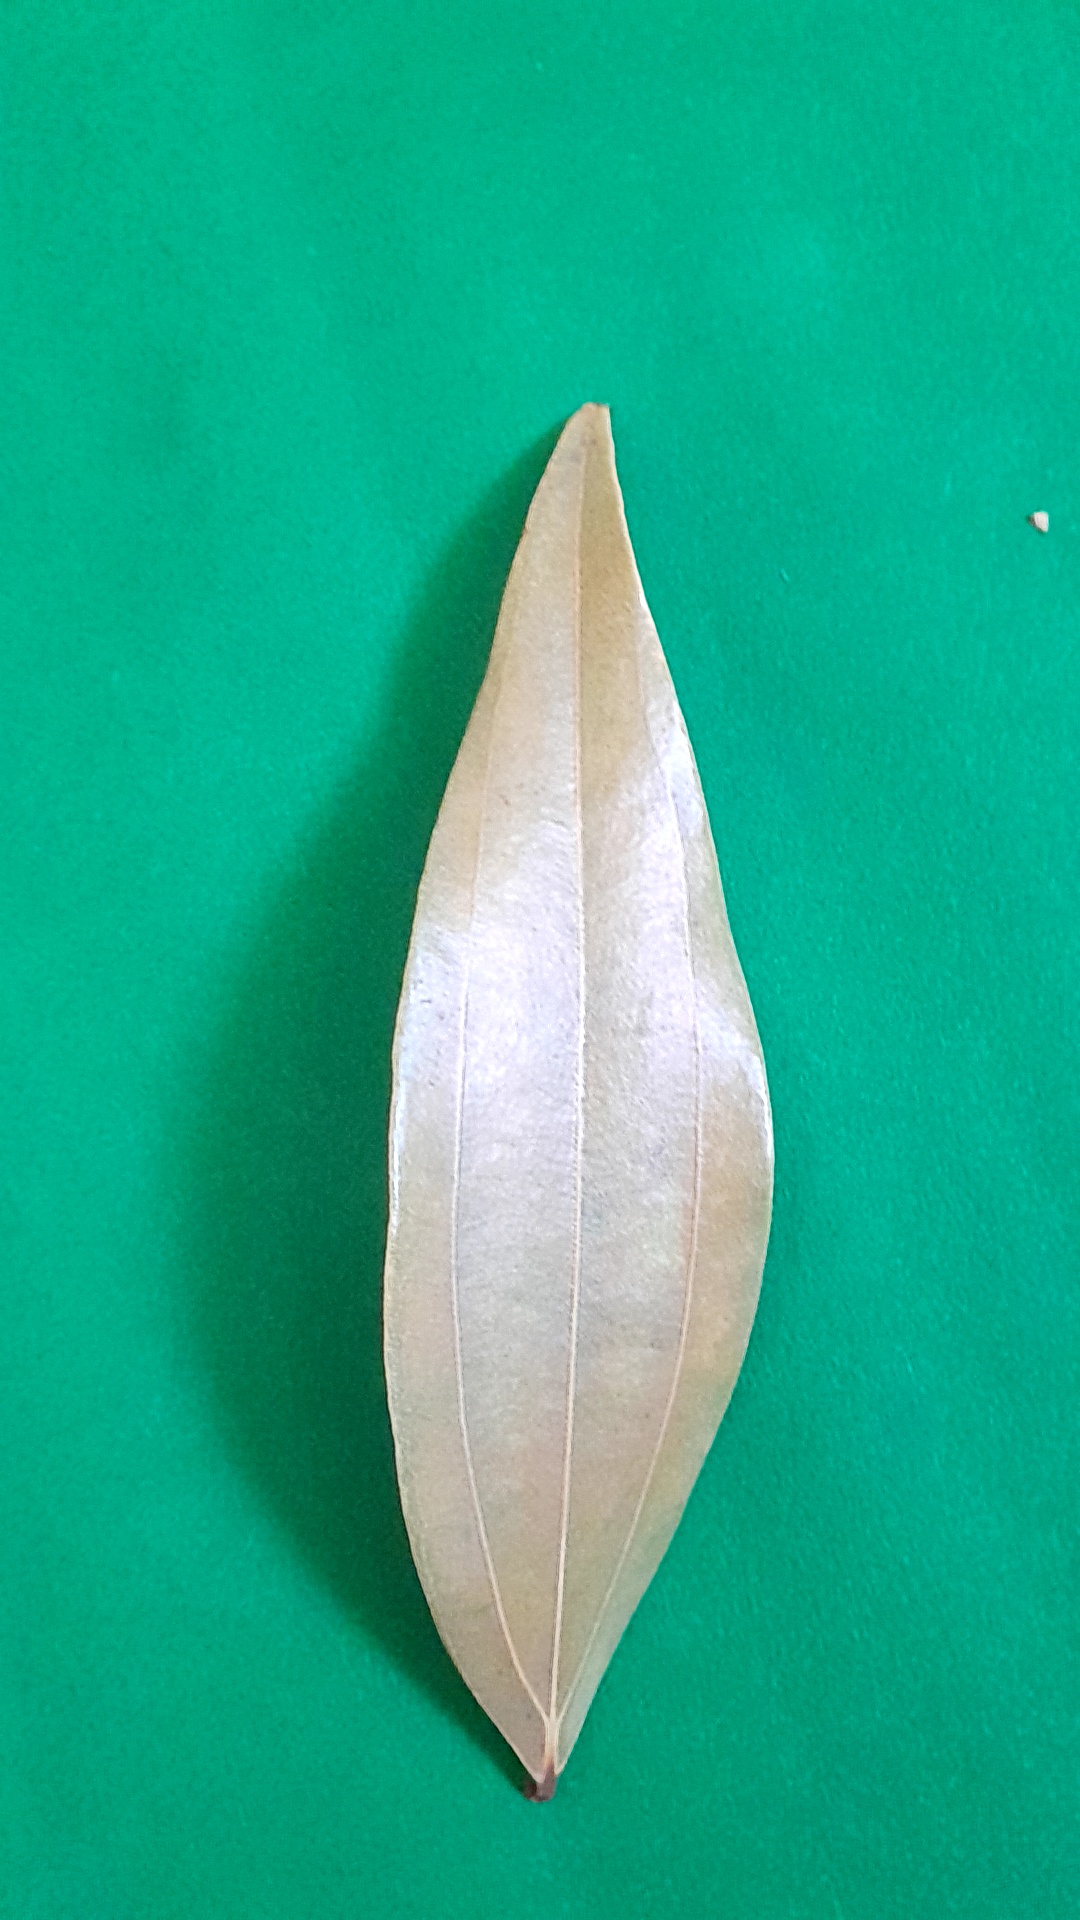
Label: Dry Leaf